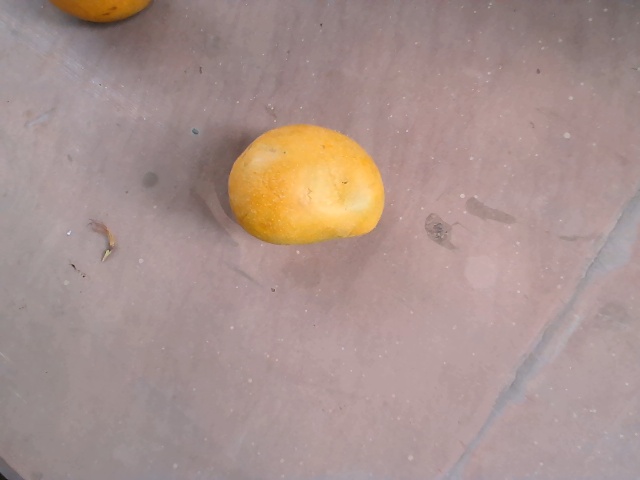
Label: Ripe_Mango